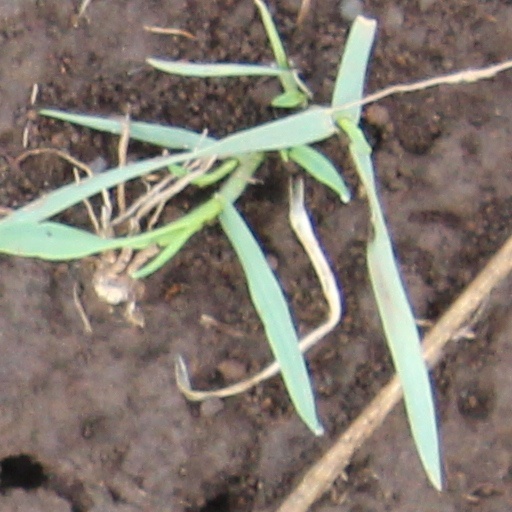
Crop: wheat